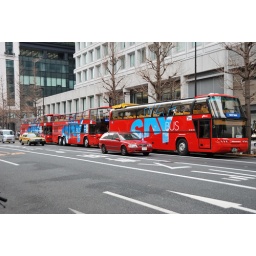
The open double-decker bus goes around city center of Tokyo. The tour takes fifty minutes.